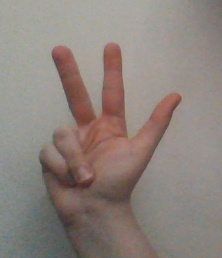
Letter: al